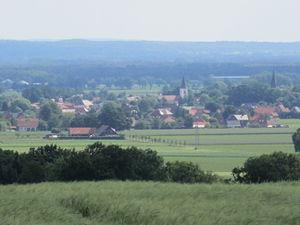
Neuenkirchen-Vörden est une commune d'Allemagne, dans l'arrondissement de Vechta en Basse-Saxe.